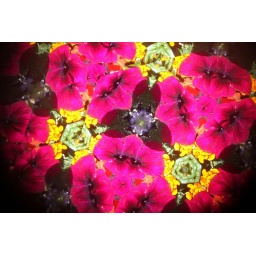
flower pot kaleidoscope in fish creek.